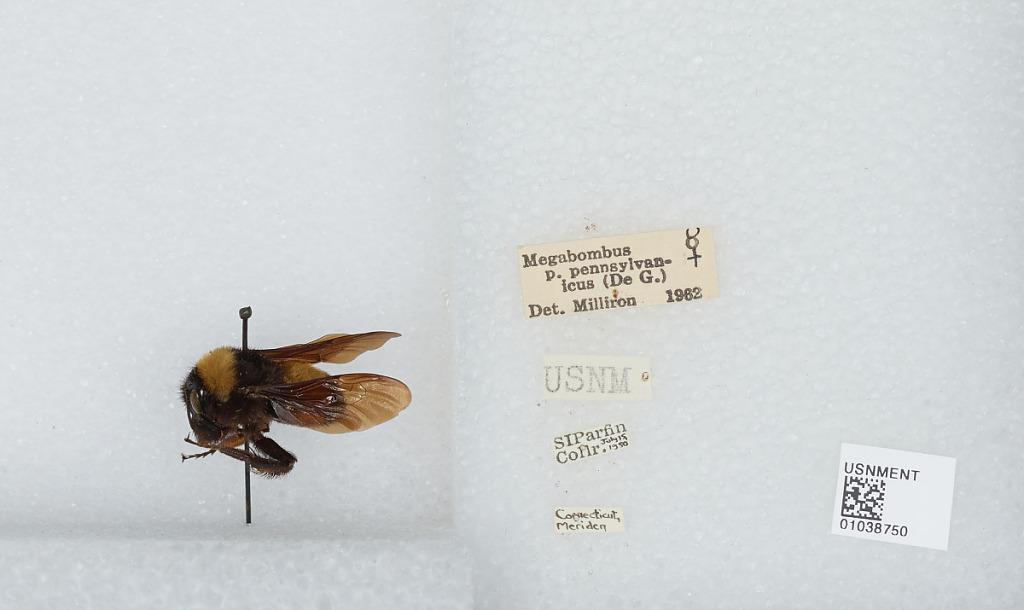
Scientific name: Bombus (Fervidobombus) pensylvanicus pensylvanicus (De Geer)
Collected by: S. Parfin
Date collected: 1950-7-15
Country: United States
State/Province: Connecticut
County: New Haven
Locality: Meriden
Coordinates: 41.5382, -72.807
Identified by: Milliron